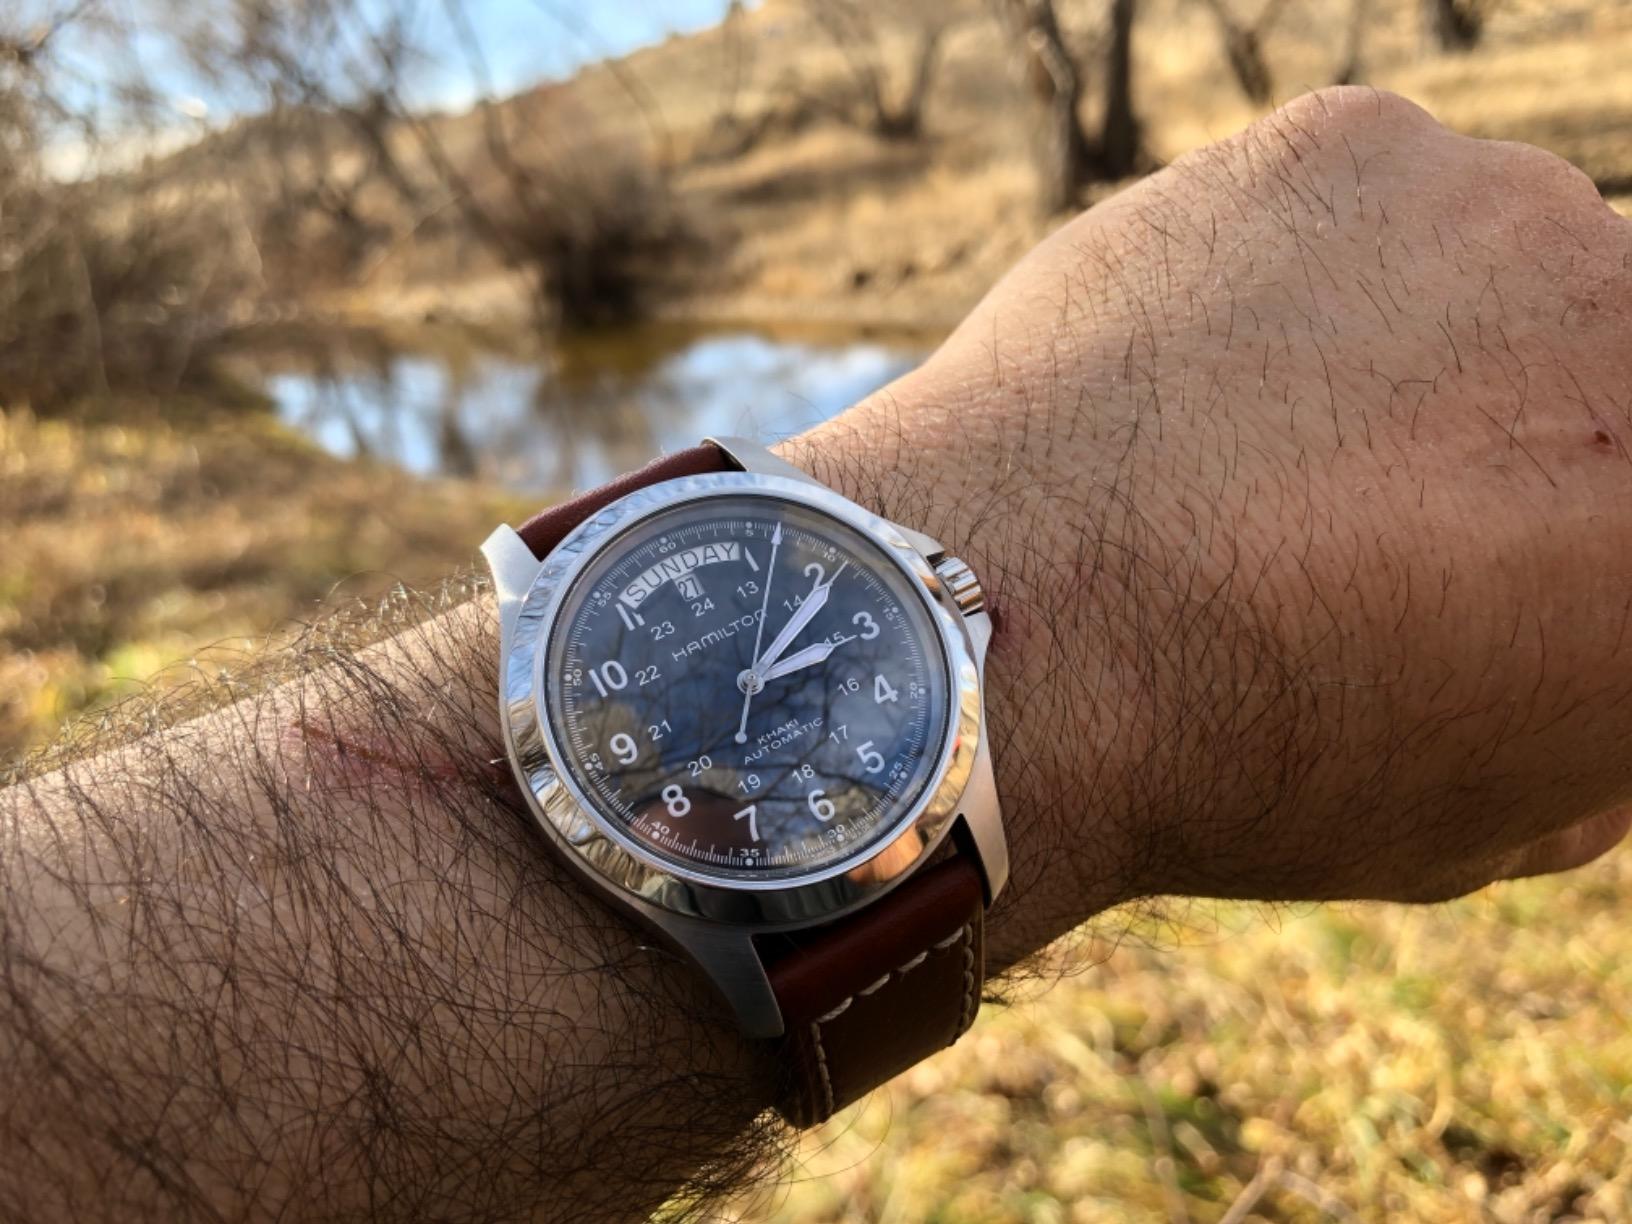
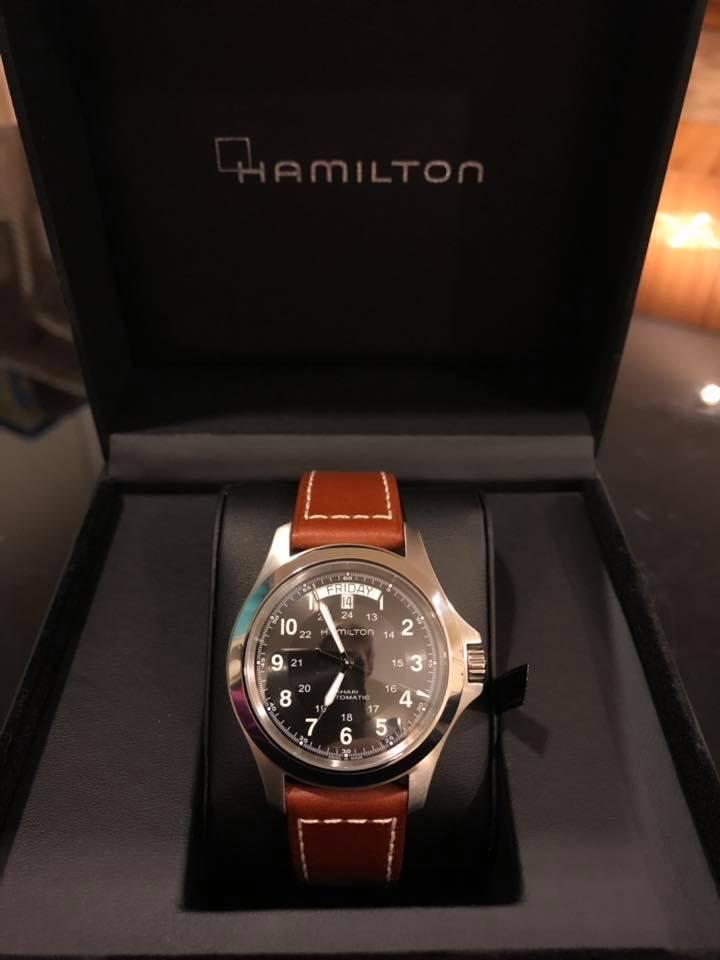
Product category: accessories_watch
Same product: yes